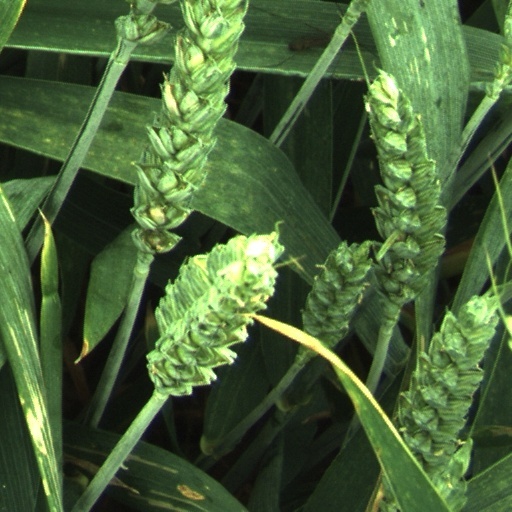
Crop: wheat